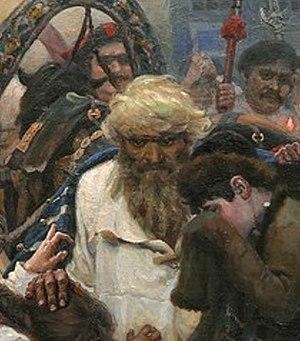
Le Matin de l'exécution des streltsy est un tableau du peintre russe Vassili Sourikov, réalisé en 1881. Il est conservé à la Galerie Tretiakov à Moscou sous le nᵒ 775. Les dimensions de la toile sont de 218 × 379 cm. Le thème de l'œuvre est lié aux évènements historiques de la fin du XVIIᵉ siècle, la répression par Pierre Iᵉʳ le Grand de la révolte des streltsy et l'exécution des rebelles en 1698.